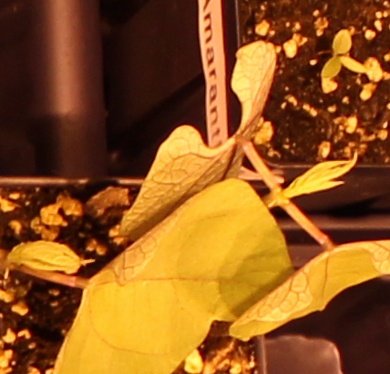
Label: Blackbean